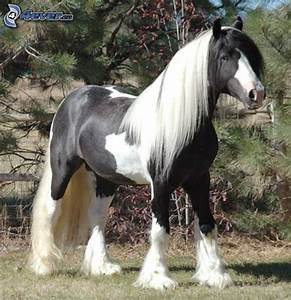
Label: cavallo